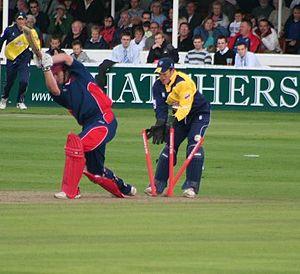
Le terme anglais wicket, en français « guichet », a plusieurs significations au cricket. Il désigne principalement l'un des deux ensembles de piquets de bois situés sur le terrain et défendus par les batteurs. Il peut aussi s'agir de l'élimination d'un batteur. Un lanceur qui élimine un batteur est crédité d'un guichet dans ses statistiques.
Les « Lois du Cricket » sont un ensemble de règles qui président au déroulement d'un match de cricket. Les règles du cricket sont composées actuellement de quarante-deux lois et sont la propriété du Marylebone Cricket Club, un club privé basé à Londres.
Le cricket est un sport collectif de balle et de batte opposant deux équipes composées normalement de onze joueurs chacune. Il se joue généralement sur un terrain de forme ovale, en herbe, au centre duquel se trouve une zone d'une vingtaine de mètres de longueur, à chaque extrémité de laquelle on trouve une structure de bois, le guichet. Une rencontre est divisée en plusieurs manches. Au cours de chacune d'entre elles, l'une des équipes essaye de marquer des points, et possède simultanément deux batteurs sur le terrain, chacun devant l'un des guichets. Un point est notamment marqué à chaque échange de position de ces deux joueurs lorsque la balle est en jeu. Leurs onze adversaires sont également présents sur l'aire de jeu. La balle est lancée par l'un de ceux-ci en direction du guichet d'un des deux batteurs. L'objectif de la seconde équipe est d'empêcher la première de marquer, principalement en éliminant les batteurs adverses, par exemple en détruisant le guichet avec la balle sur le lancer.